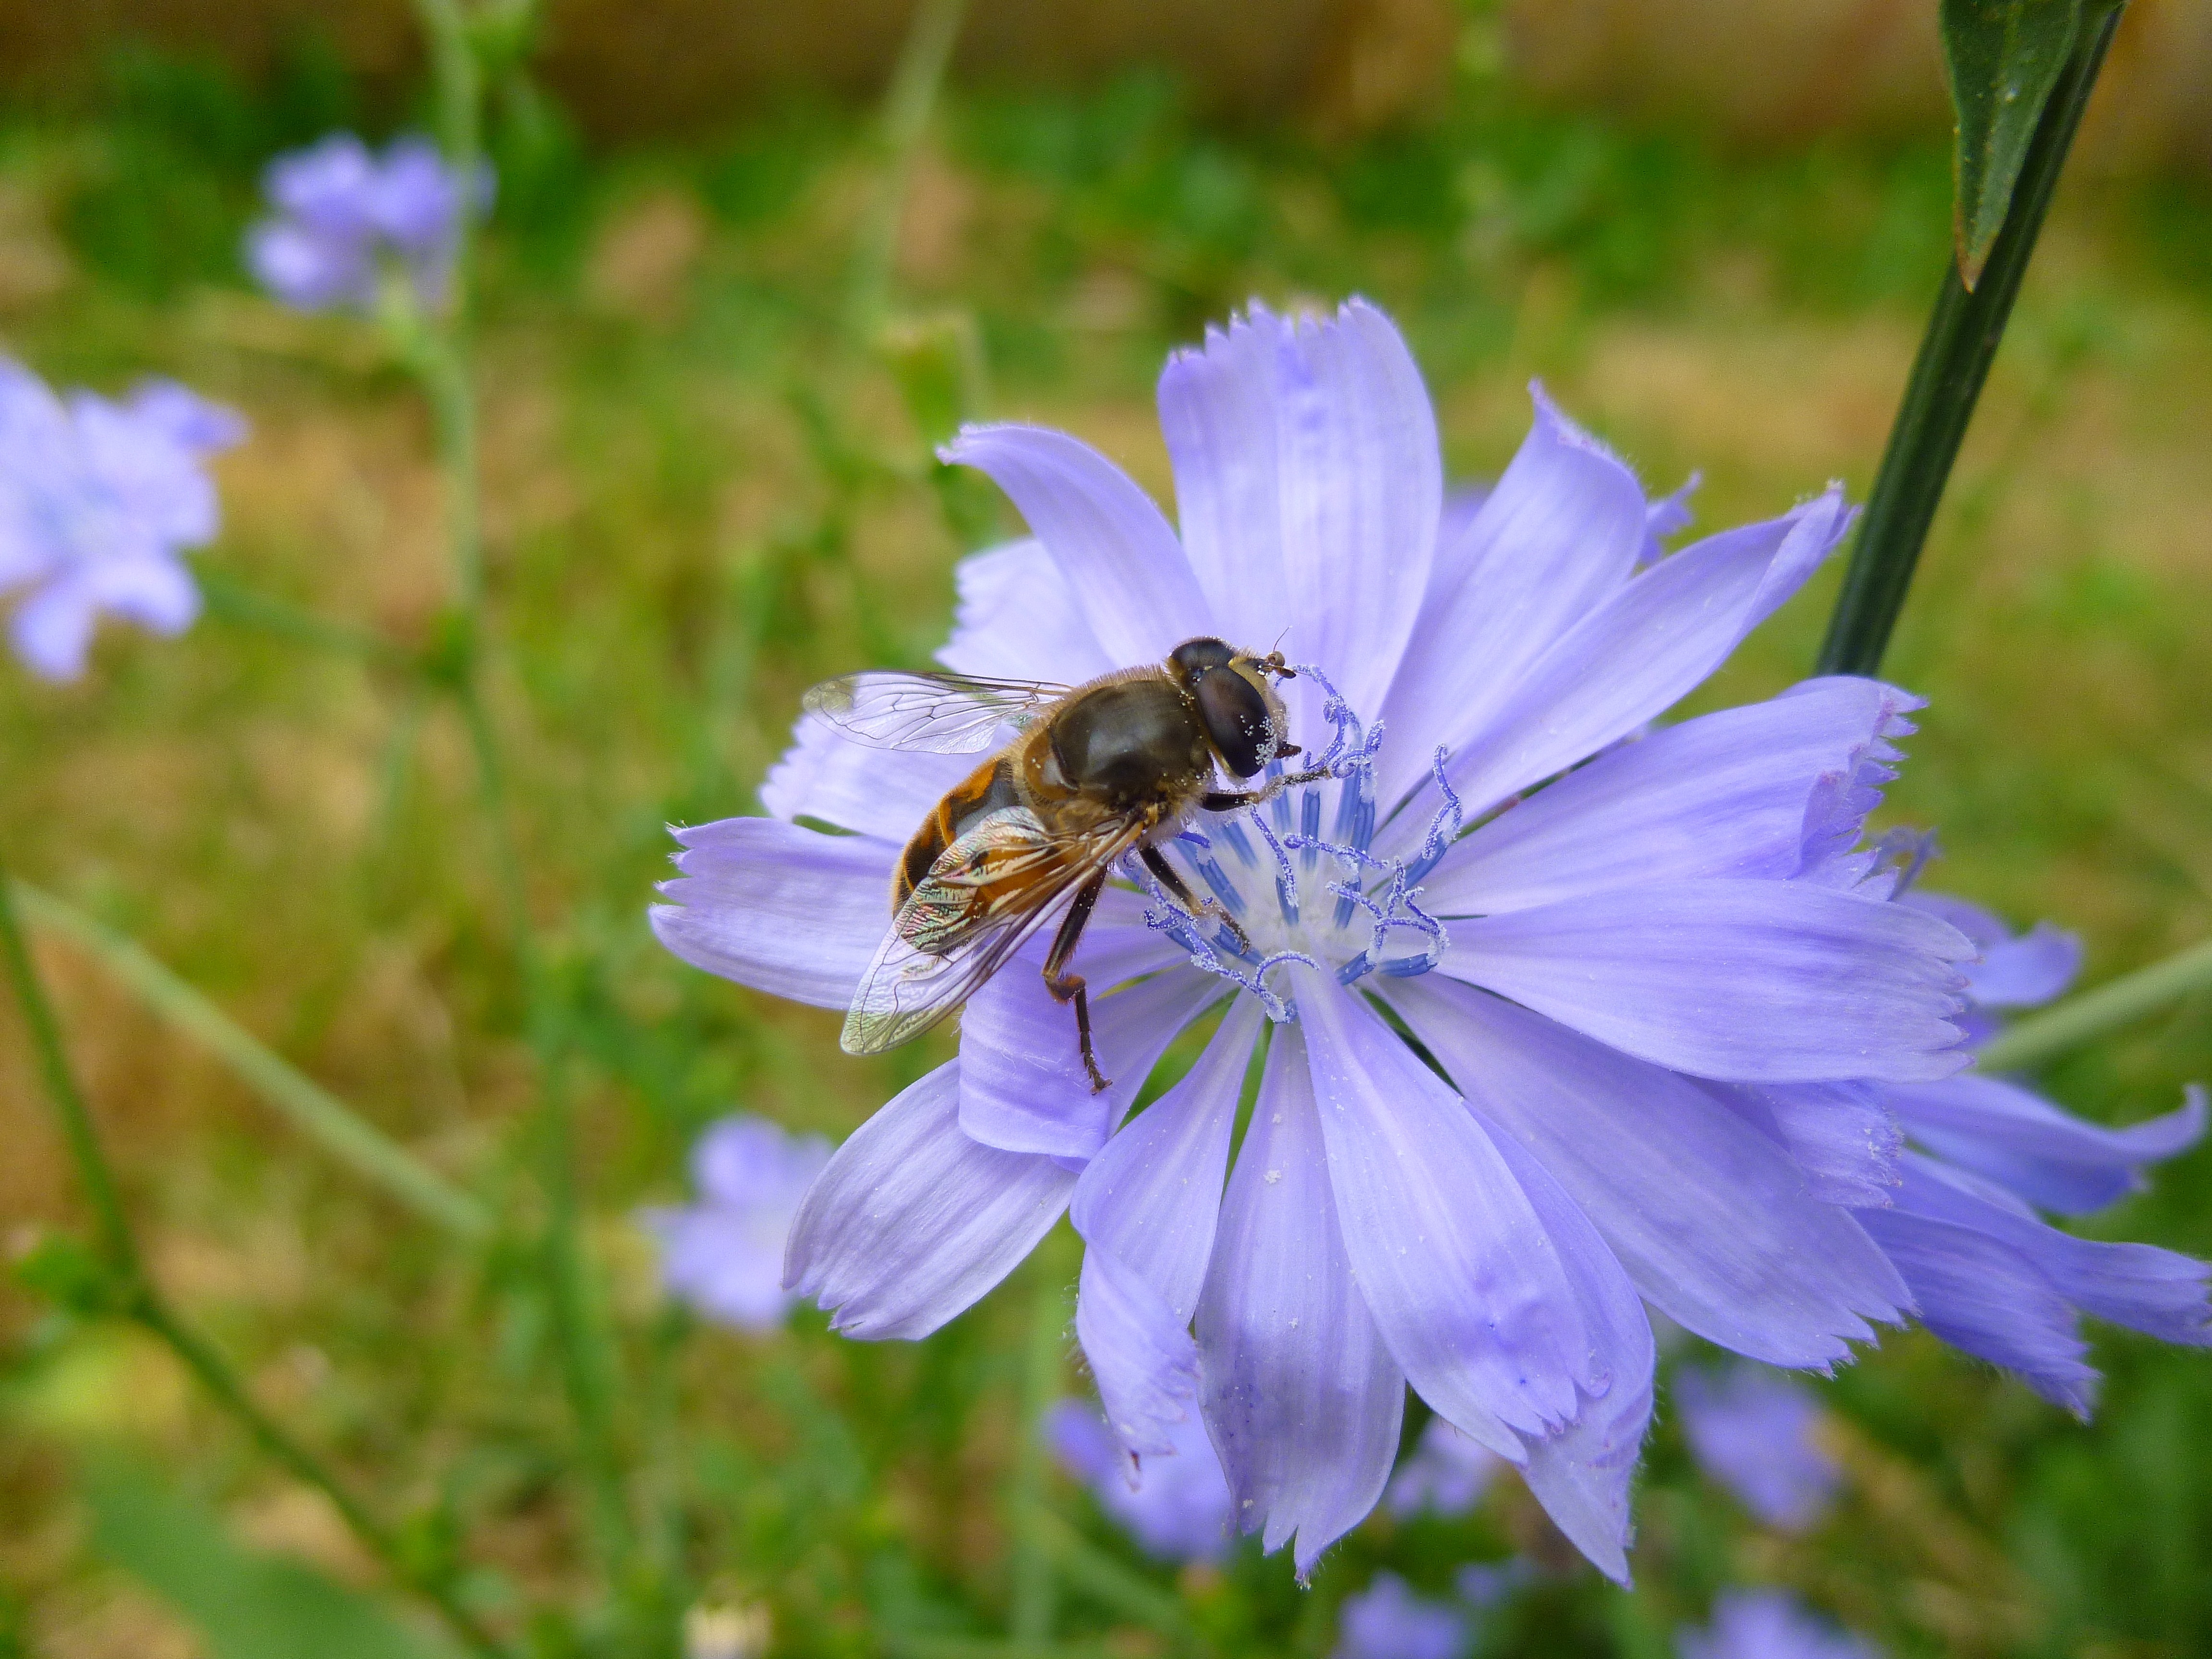
nature, blossom, plant, field, meadow, flower, petal, herb, produce, insect, botany, flora, fauna, blue flower, invertebrate, wildflower, bee, nectar, chicory, macro photography, flowering plant, land plant, membrane winged insect